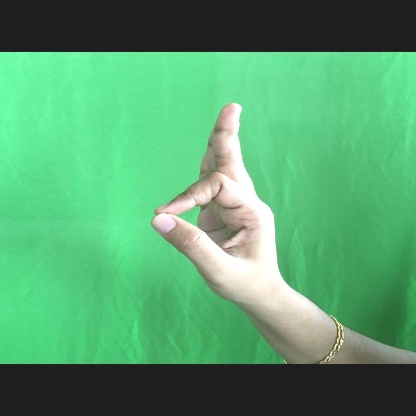
Mudra: Aralam